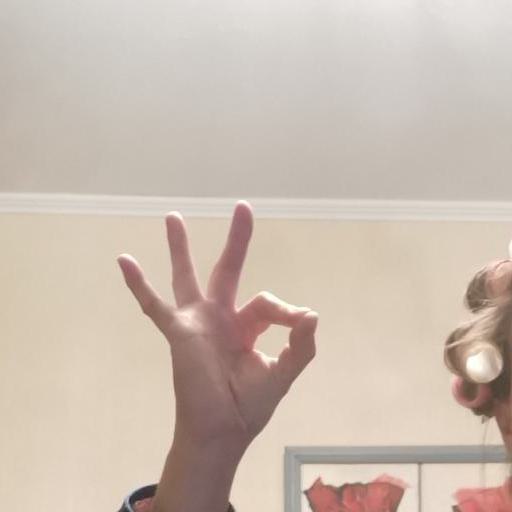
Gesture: ok